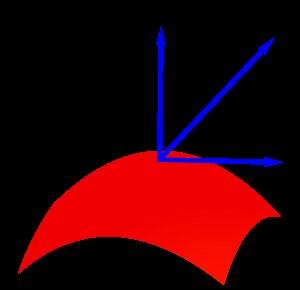
En Mathématiques, tout vecteur à un point quelconque d'une courbe peut être décomposé en deux vecteurs : l'un tangent à la courbe, est appelé la composante tangentielle de ce vecteur. l'autre, perpendiculaire à la courbe est appelé la composante normale de ce vecteur. La même décomposition peut être appliqué à un vecteur à un point quelconque d'une surface.